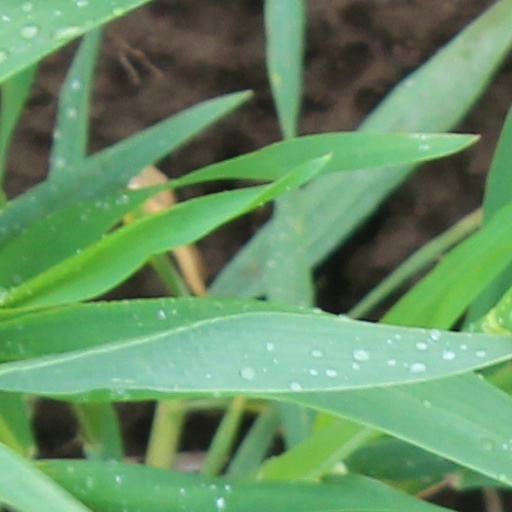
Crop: wheat